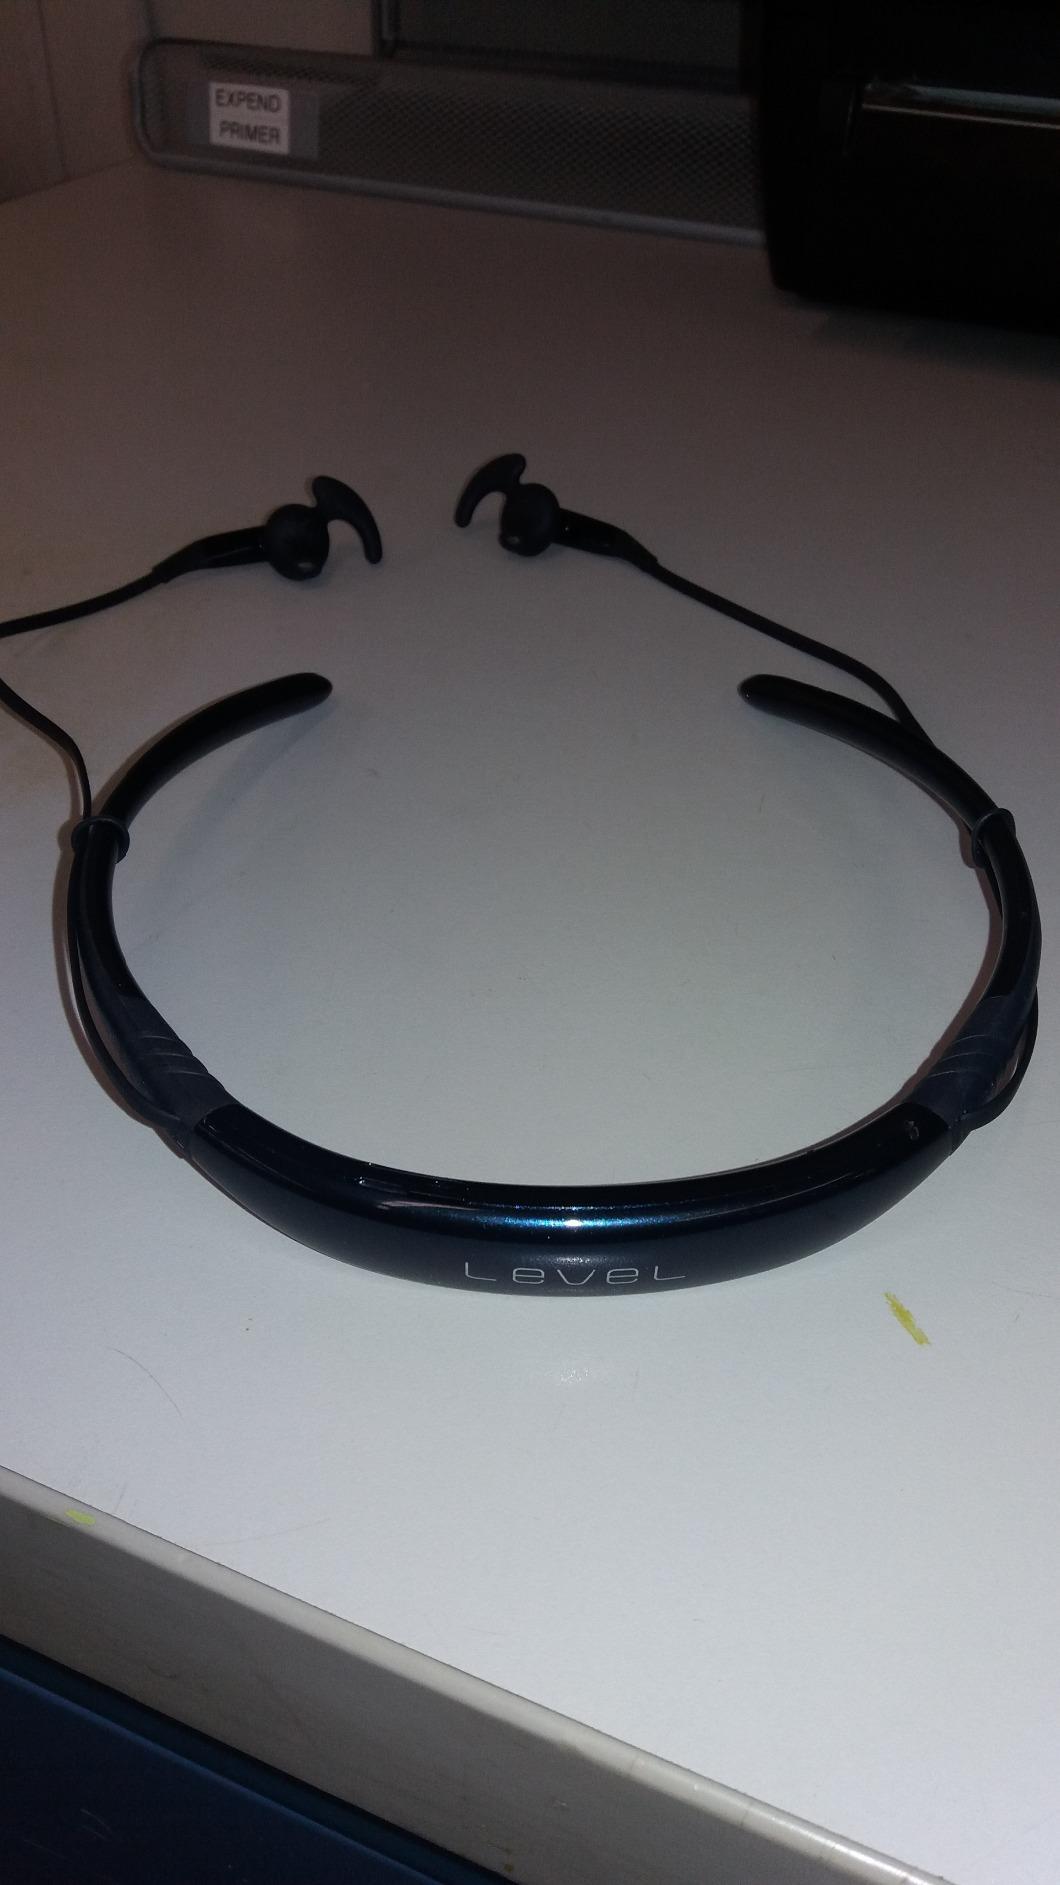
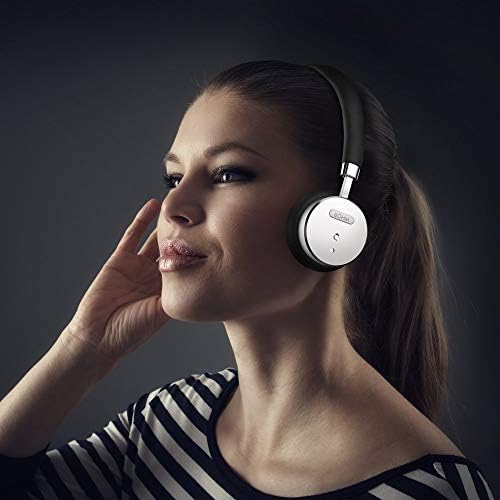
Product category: headphones
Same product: no